HMS Surprise (replica ship)

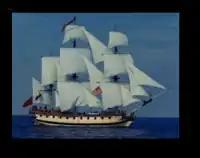
Replica HMS "Rose" off Massachusetts in 1971, the hull painted as her namesake

The ship was sold to the 20th Century Fox film studio in March 2001, and underwent extensive modifications to be used in the making of the film "", in which she portrayed the Royal Navy frigate HMS with a story based on several of the books by Patrick O'Brian. The modifications included a reshaped stern, all deck structures removed, the single ship's wheel replaced by a double wheel, period fighting tops fitted, new sails, and the figurehead replaced.